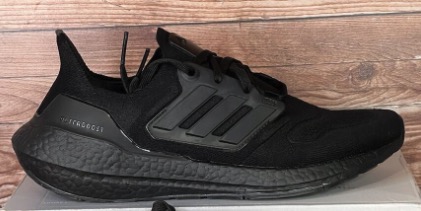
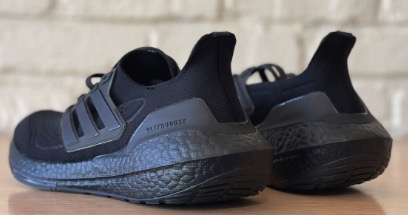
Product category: misc
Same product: yes